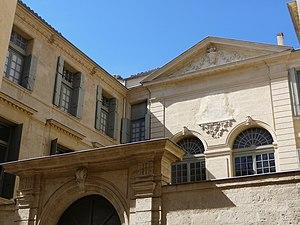
Ce tableau présente la liste de tous les monuments historiques, classés ou inscrits, de la ville de Montpellier, Hérault, en France.
Montpellier — prononcé [mɔ̃.pə.lje] ou [mɔ̃.pɛ.lje] — est une commune française, préfecture du département de l’Hérault. Capitale de l'ancienne région administrative Languedoc-Roussillon, elle est le centre d'une métropole et un pôle d'équilibre de la région Occitanie, où se déroulent les assemblées plénières. Montpellier se situe dans le Sud de la France, sur un grand axe de communication joignant l'Espagne à l'ouest, à l'Italie à l'est. Proche de la mer Méditerranée, cette ville a comme voisines Béziers à 69 km au sud-ouest et Nîmes à 52 km au nord-est.
Cet article recense les monuments historiques français classés en 1959.